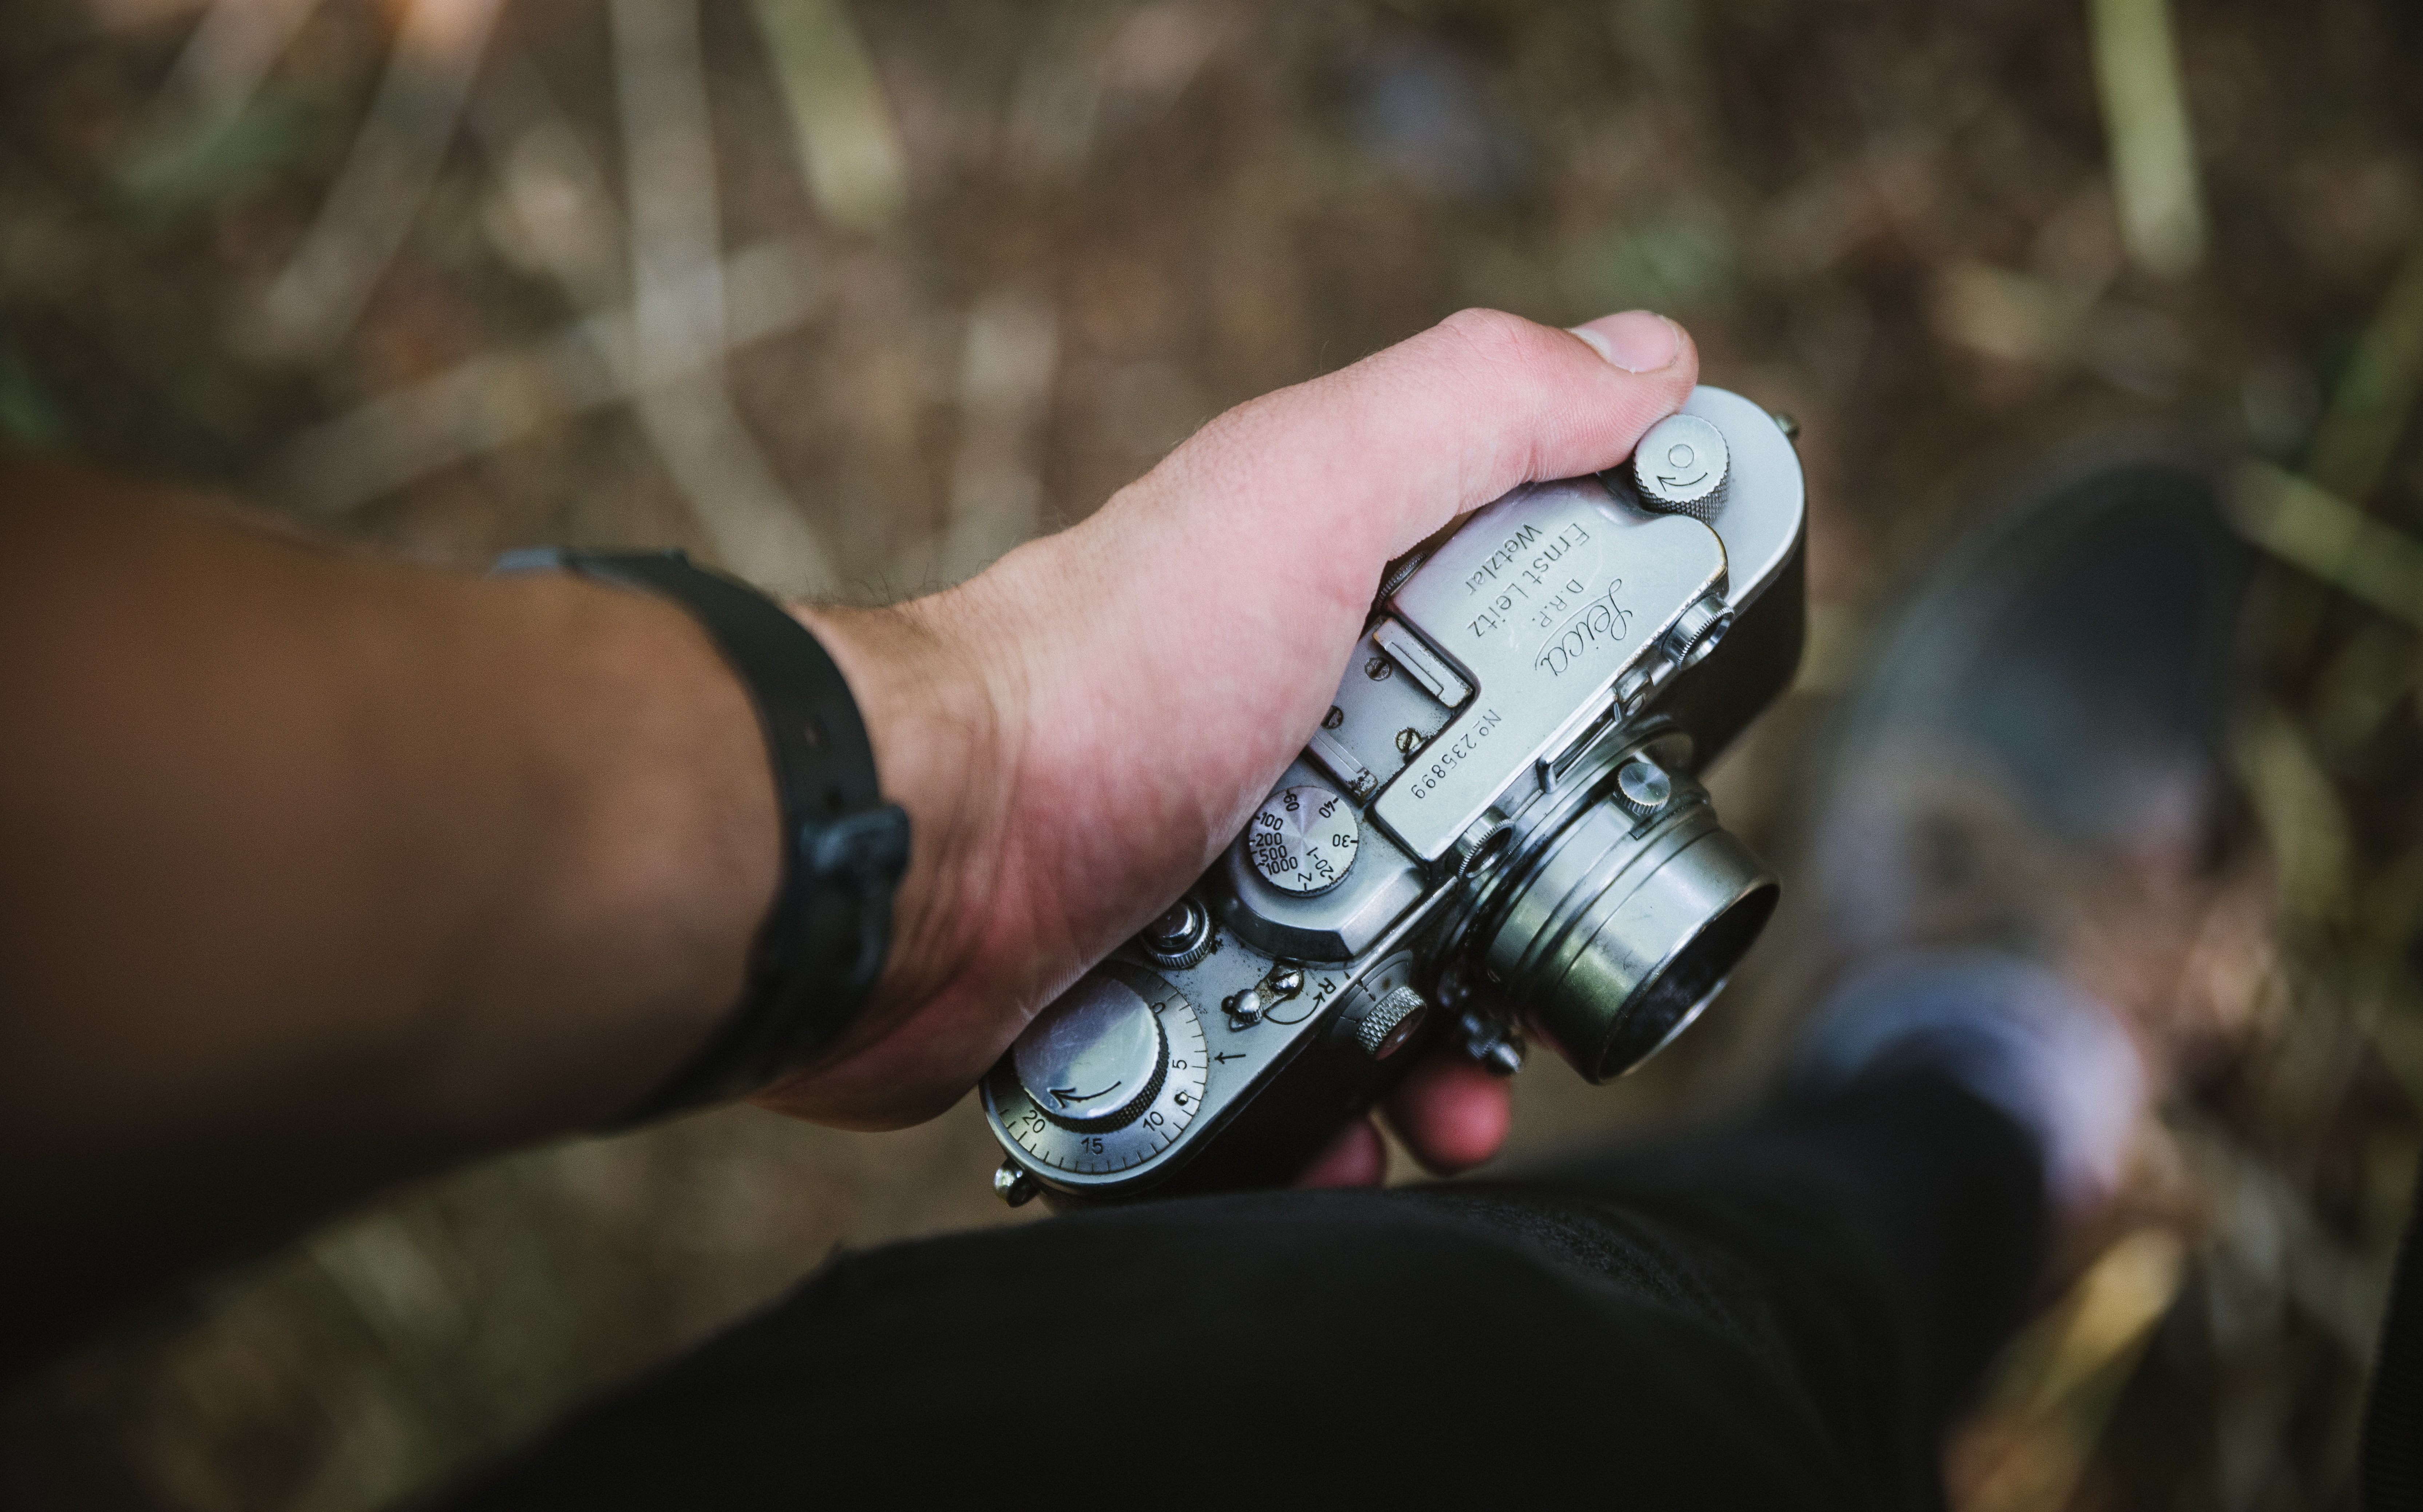
gun, revolver, finger, hand, trigger, airsoft gun, gun barrel, Starting pistol